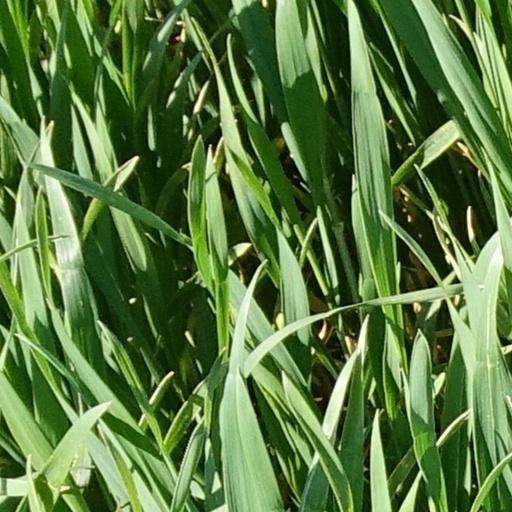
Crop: wheat